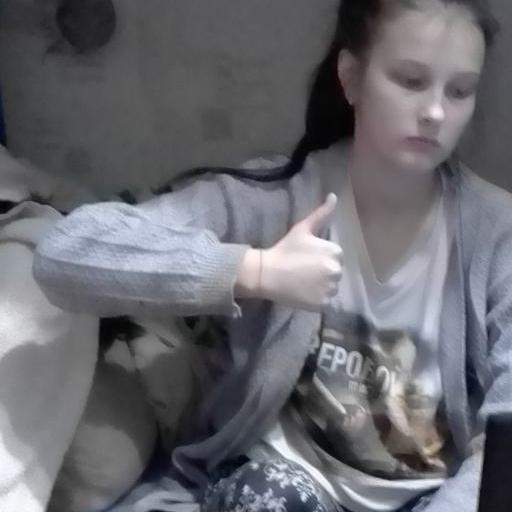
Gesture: like